Mona Winberg

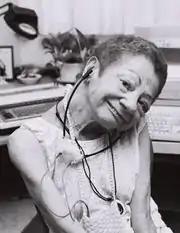

Mona Winberg, (27 January 1932 – 19 January 2009) was a Canadian journalist and disability rights activist. Concerned over policies that discuss disabilities or promote accessibility and independence, Winberg began writing for the Ontario Federation for Cerebral Palsy and eventually became the first disabled person to serve as president of the organization. In the 1980s, she approached the "Toronto Sun" about the lack of media coverage on disability issues and they hired her to write a weekly column. She was honored with the King Clancy Award and was inducted into the Terry Fox Hall of Fame by the Canadian Foundation for Physically Disabled Persons and a recipient of the Order of Canada.